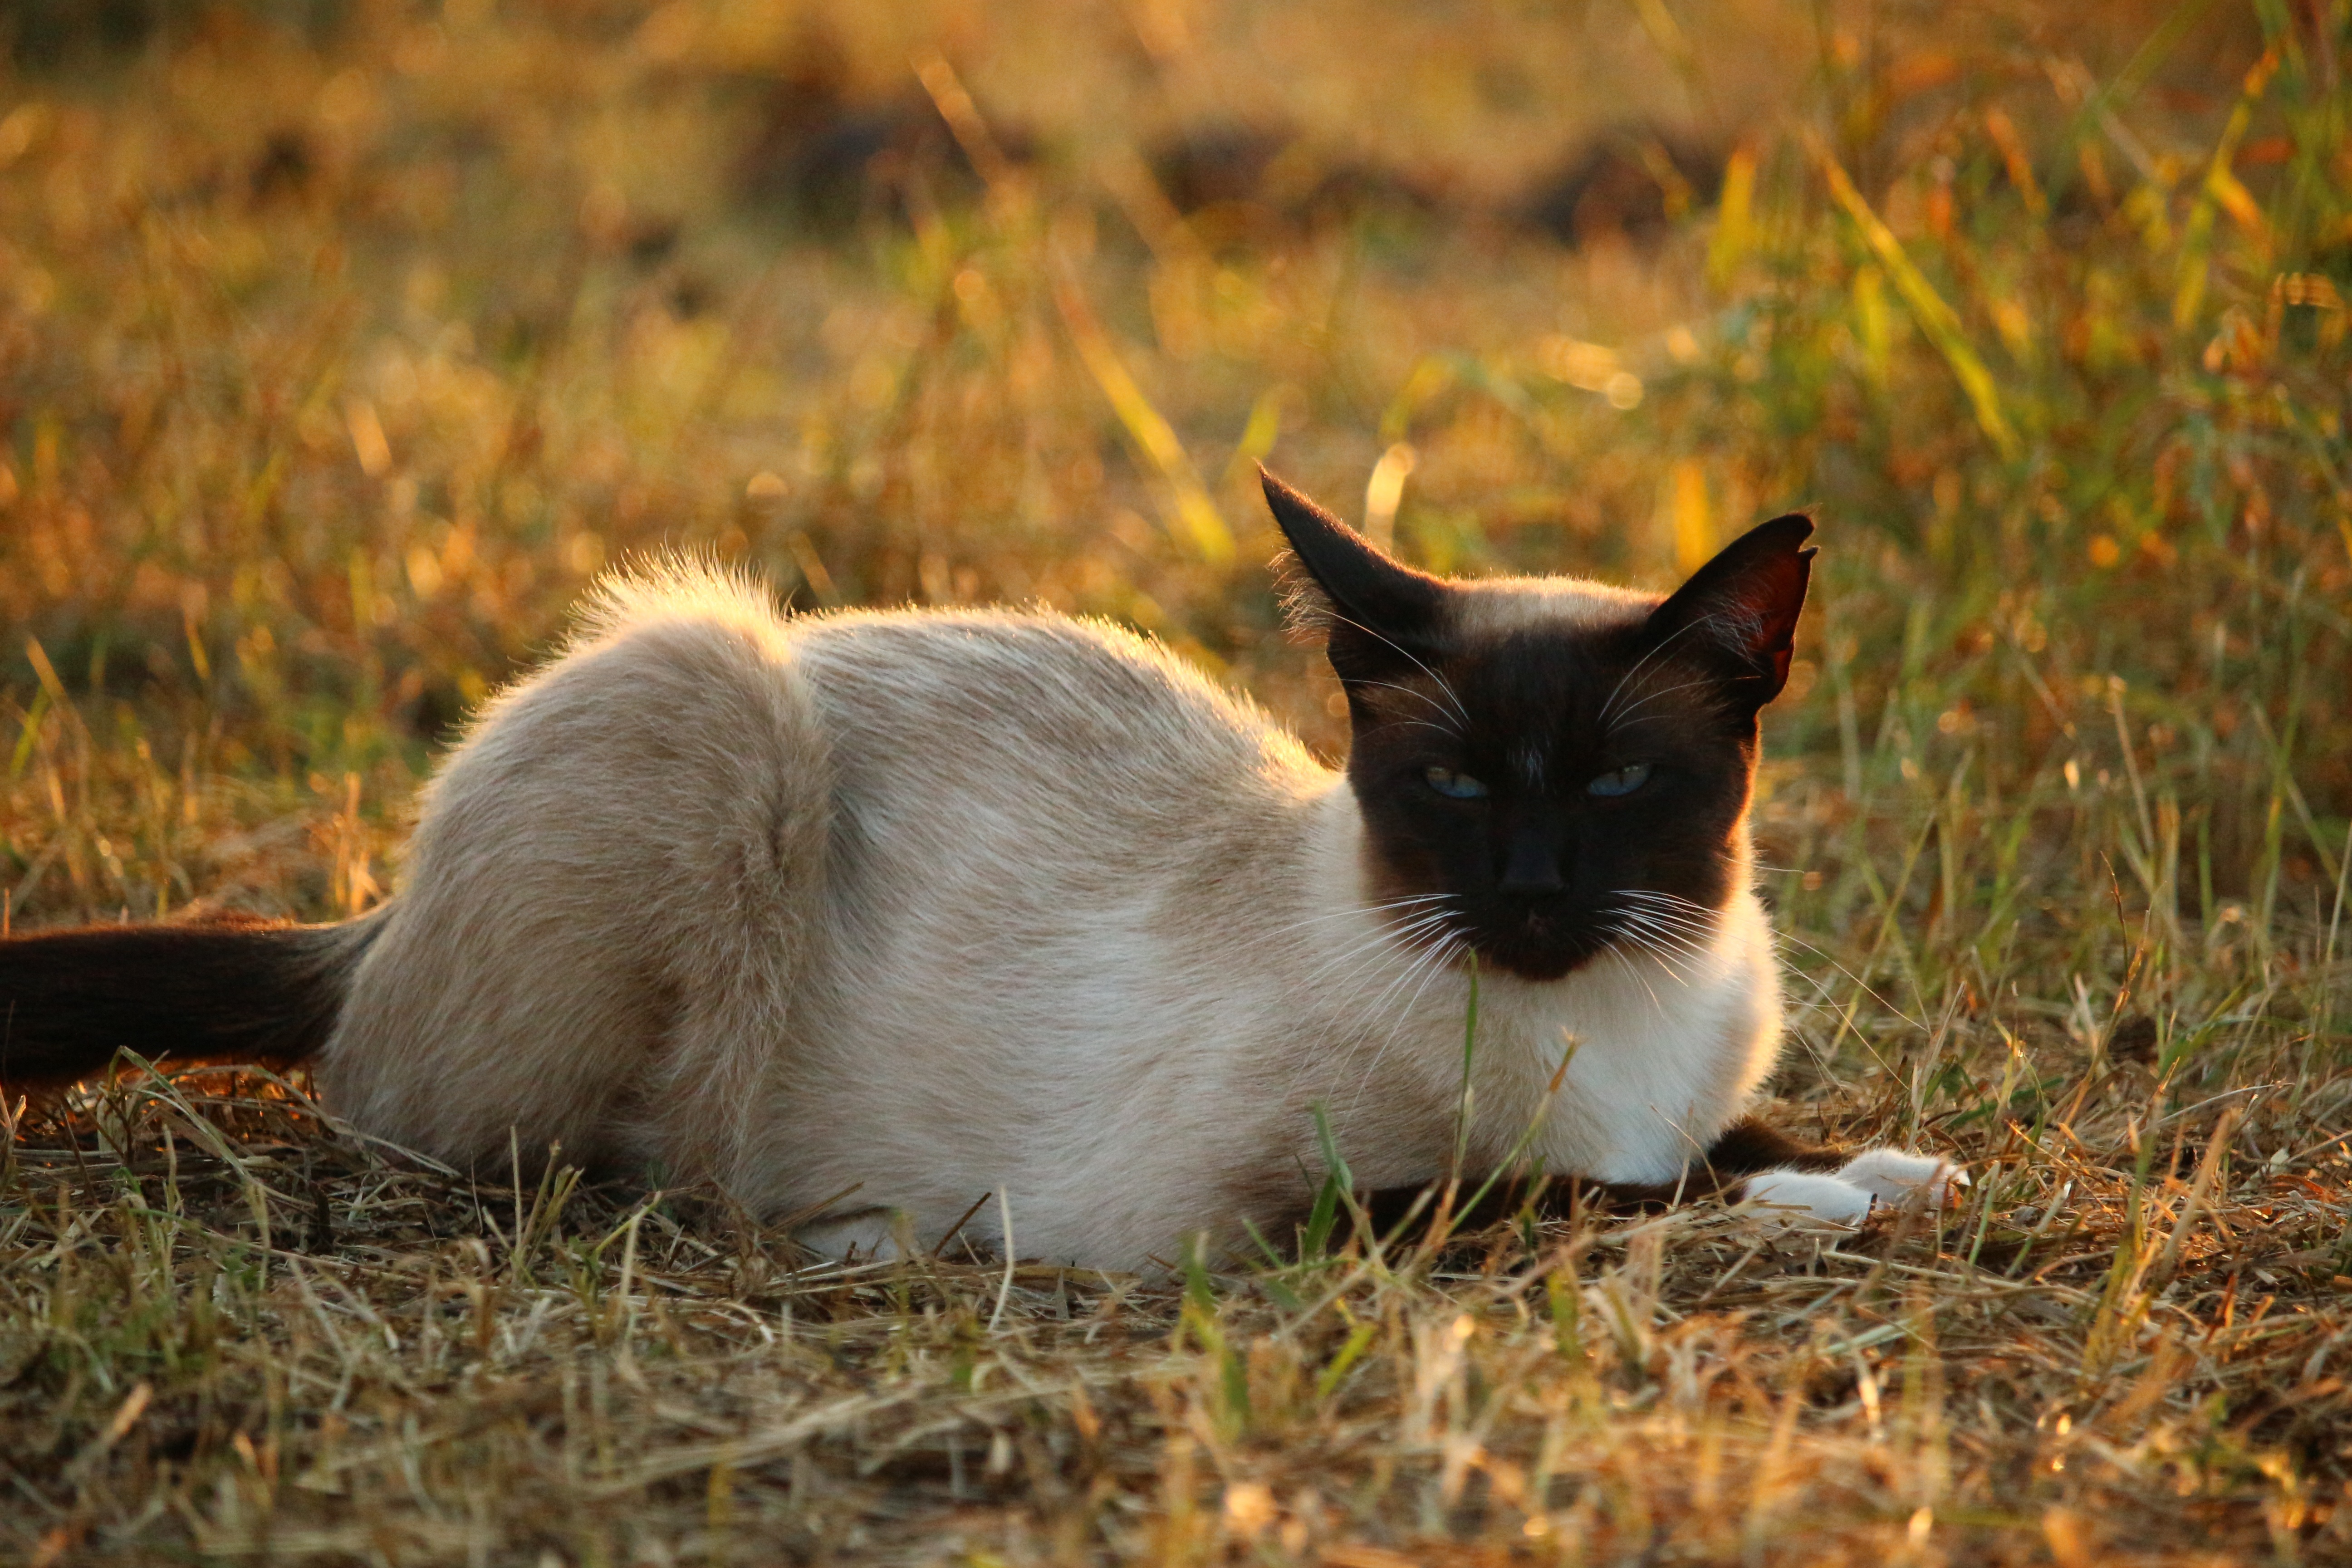
grass, sun, cat, autumn, mammal, fauna, siam, whiskers, vertebrate, mieze, siamese, siamese cat, breed cat, evening light, small to medium sized cats, cat like mammal